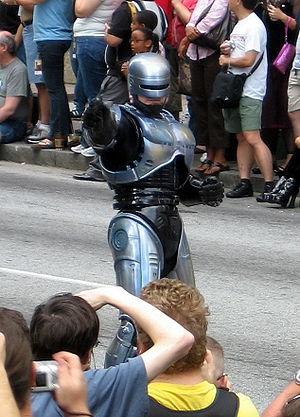
RoboCop est un film de science-fiction américain de Paul Verhoeven sorti en 1987, avec dans les rôles principaux Peter Weller, Nancy Allen, Ronny Cox, Kurtwood Smith et Miguel Ferrer.